George Scratchley Brown

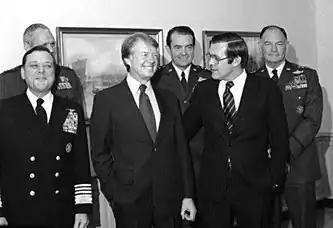
Chairman of the Joint Chiefs of Staff General George S. Brown accompanied President-Elect Jimmy Carter during a tour to The Pentagon along with Secretary of Defense Donald Rumsfeld and the other members of the Joint Chiefs of Staff on 17 December 1976.

However following the new Détente policy that was adopted in the early 1970s, Brown focused on how to ensure the United States Military was in robust shape and perpetually combat-ready while still following the Détente policy. Part of the Détente policy was the Strategic Arms Limitation Talks treaty, also known as the SALT treaty, which had already started in 1972, two years before Brown assumed the position of Chairman of the Joint Chiefs of Staff. Working together with Secretary of Defense James Schlesinger, Brown re-asserted that although both the United States and Soviet Union had signed the SALT treaty and were mutually practicing Détente, that the US should remain ready at any time to prevent any event that could catalyze a major crisis and concomitant escalation of tensions between the United States and the Soviet Union.